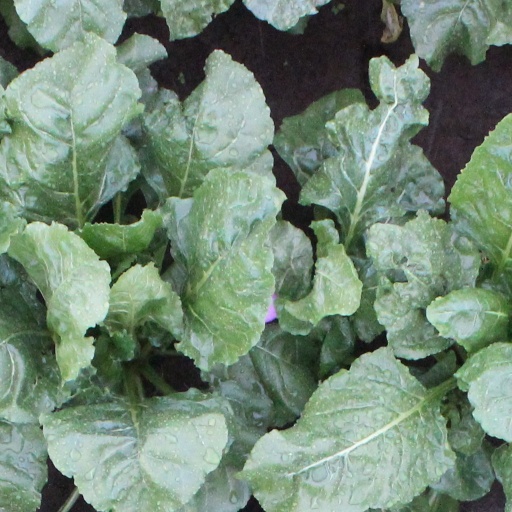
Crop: sugar beet